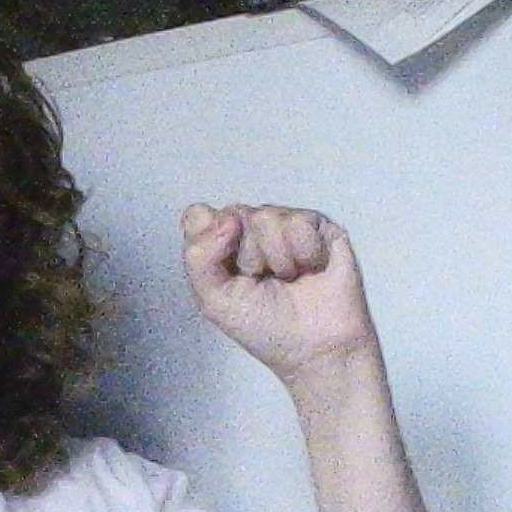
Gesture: fist